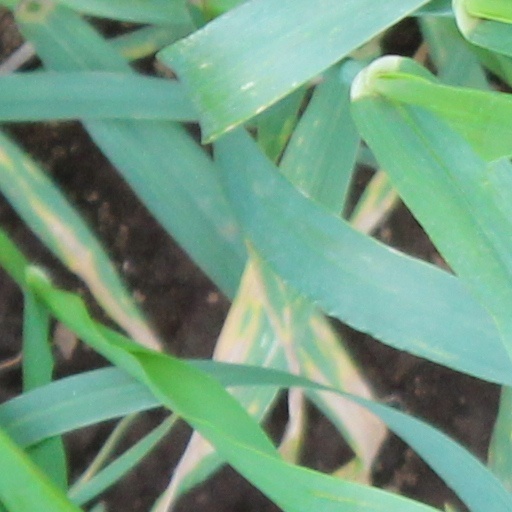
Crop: wheat